Queensbury lines

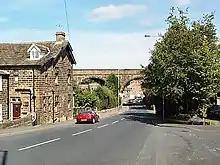
Cullingworth Viaduct

In 1864 and again in 1867 moves were made independently (seeking Midland Railway support) for a rail link between Huddersfield, Halifax and Keighley, but these were unsuccessful. In 1872 another attempt was made, but the Midland Railway was implacable in refusing to assist. The GNR also rebuffed the promoters at first, and they decided to go it alone; however on 23 December 1872 agreement was reached. The GNR would not support a line from Halifax to Huddersfield, (which was now finally dead), but undertook to adopt the proposal as between Halifax and Keighley, if the independent supporters would find half the cost. The GNR's financial commitment was £640,000.